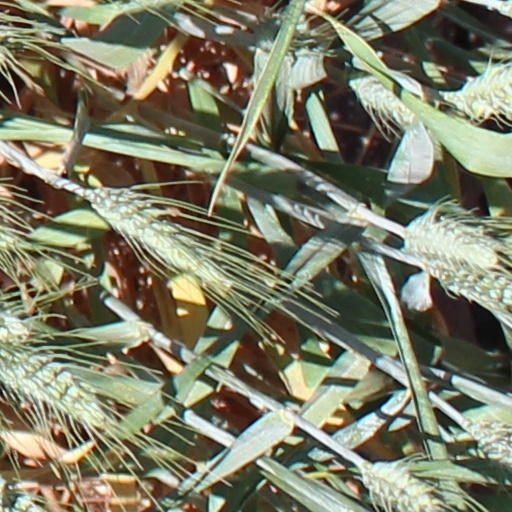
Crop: wheat